Liver angiosarcoma

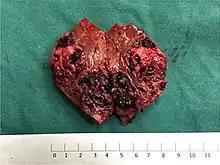
Specimen of a surgically removed and dissected liver angiosarcoma with visible necrosis and bleeding

Liver angiosarcoma also known as angiosarcoma of the liver or hepatic angiosarcoma is a rare and rapidly fatal cancer arising from endothelial cells that line the blood vessels of the liver. It is a type of angiosarcoma. Although very rare with around 200 cases diagnosed each year, it is still considered the third most common primary liver cancer, making up around 2% of all primary liver cancers. Liver angiosarcoma can be primary (referred to in literature as PHA or primary hepatic angiosarcoma), meaning it arose in the liver, or secondary, meaning the angiosarcoma arose elsewhere and metastasized to the liver. This article covers PHA, however much is also applicable to secondary tumors.